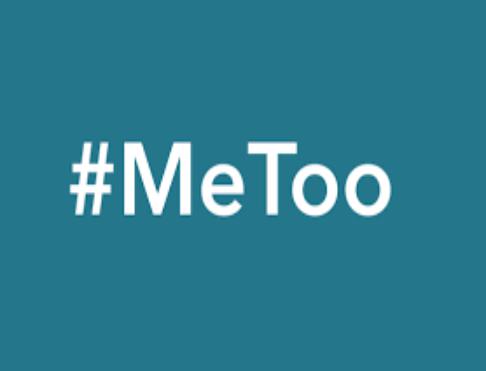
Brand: me too
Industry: Electronic